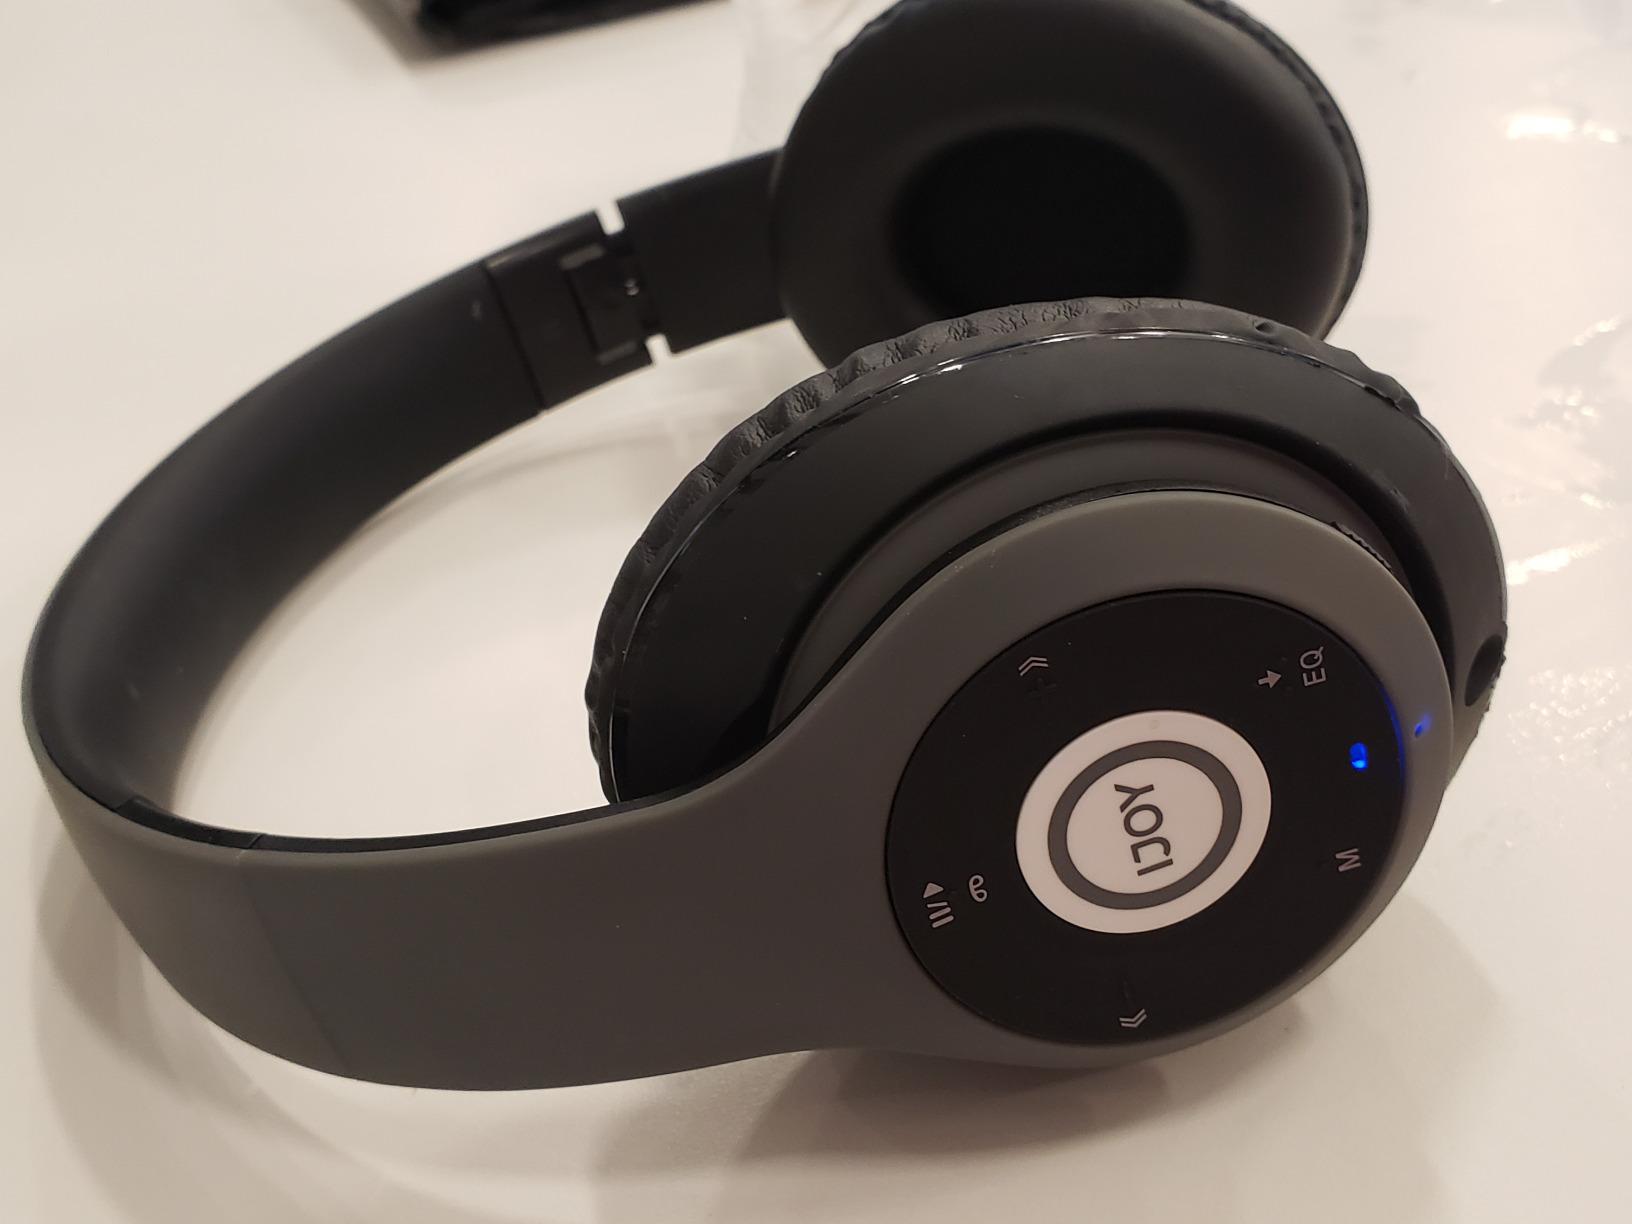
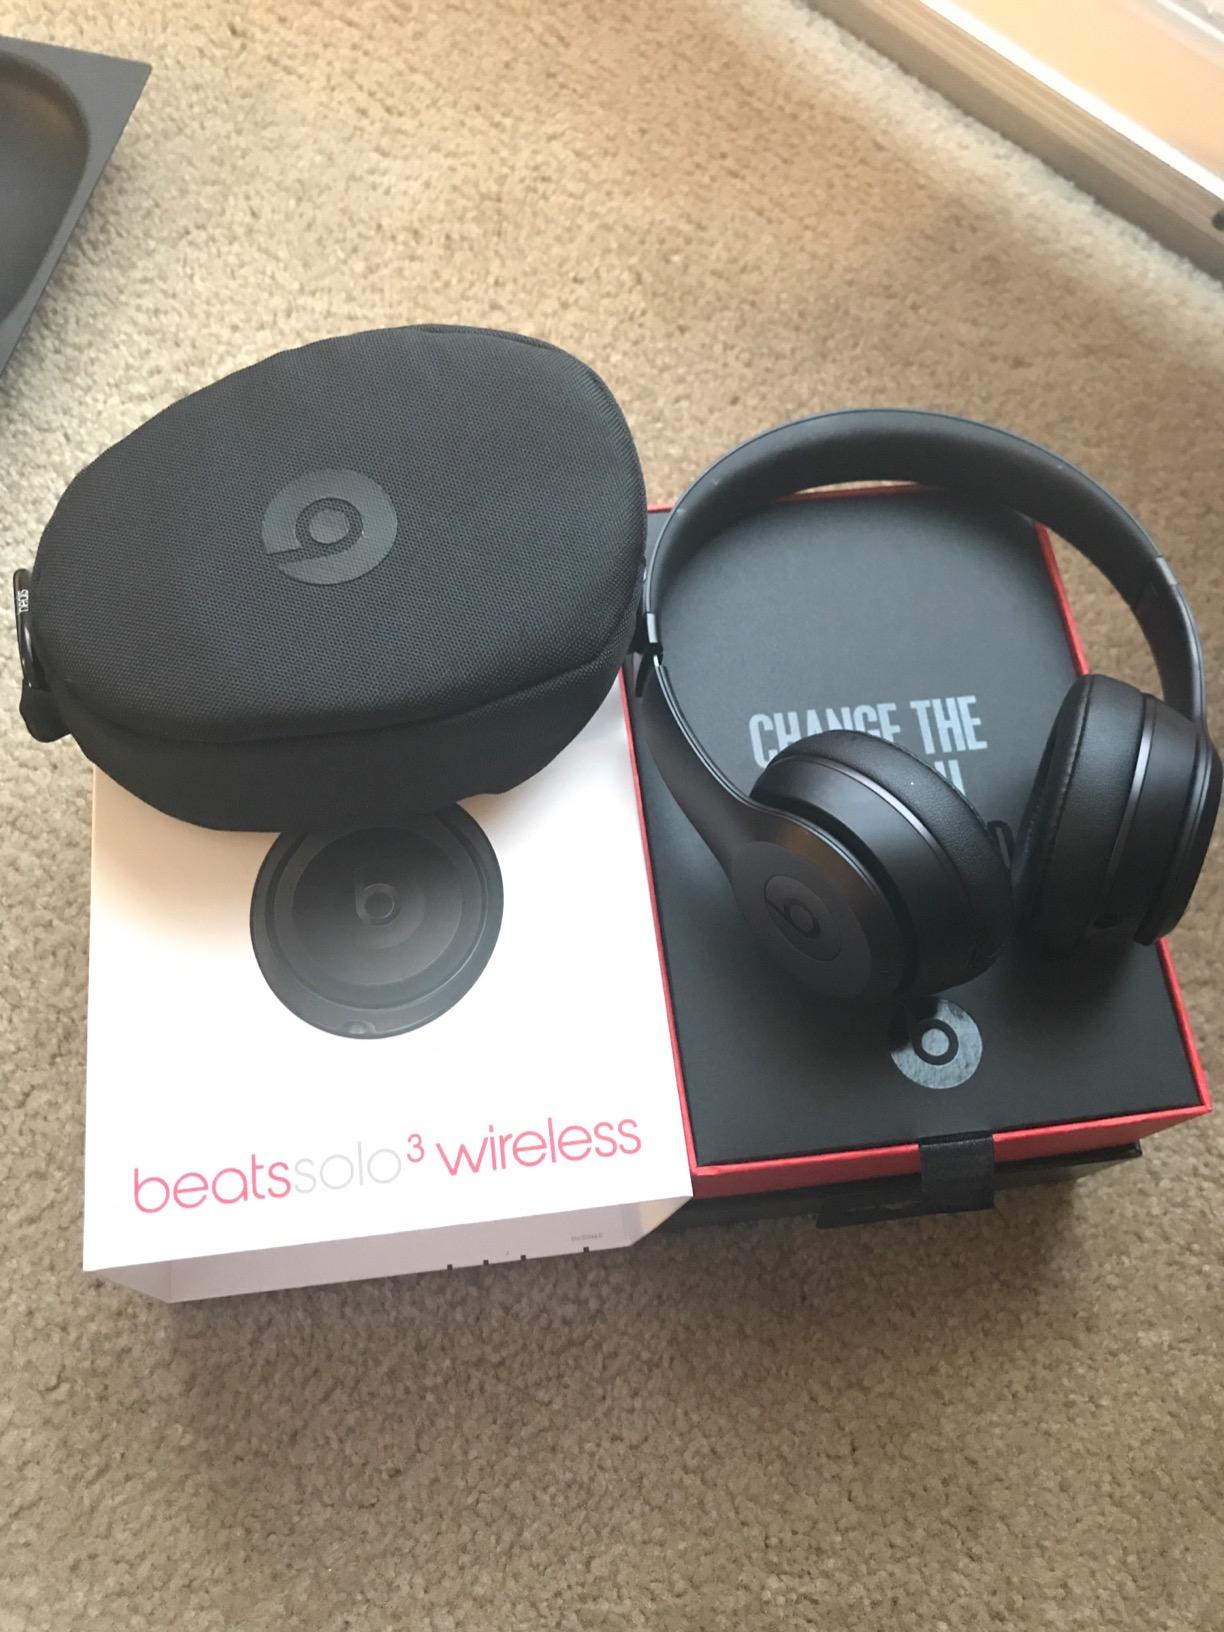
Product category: headphones
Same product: no